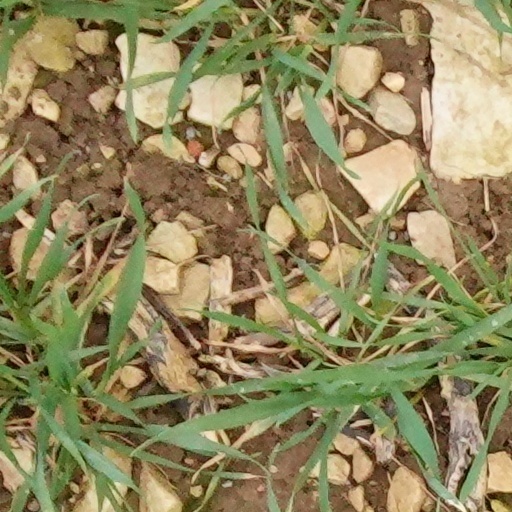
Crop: wheat